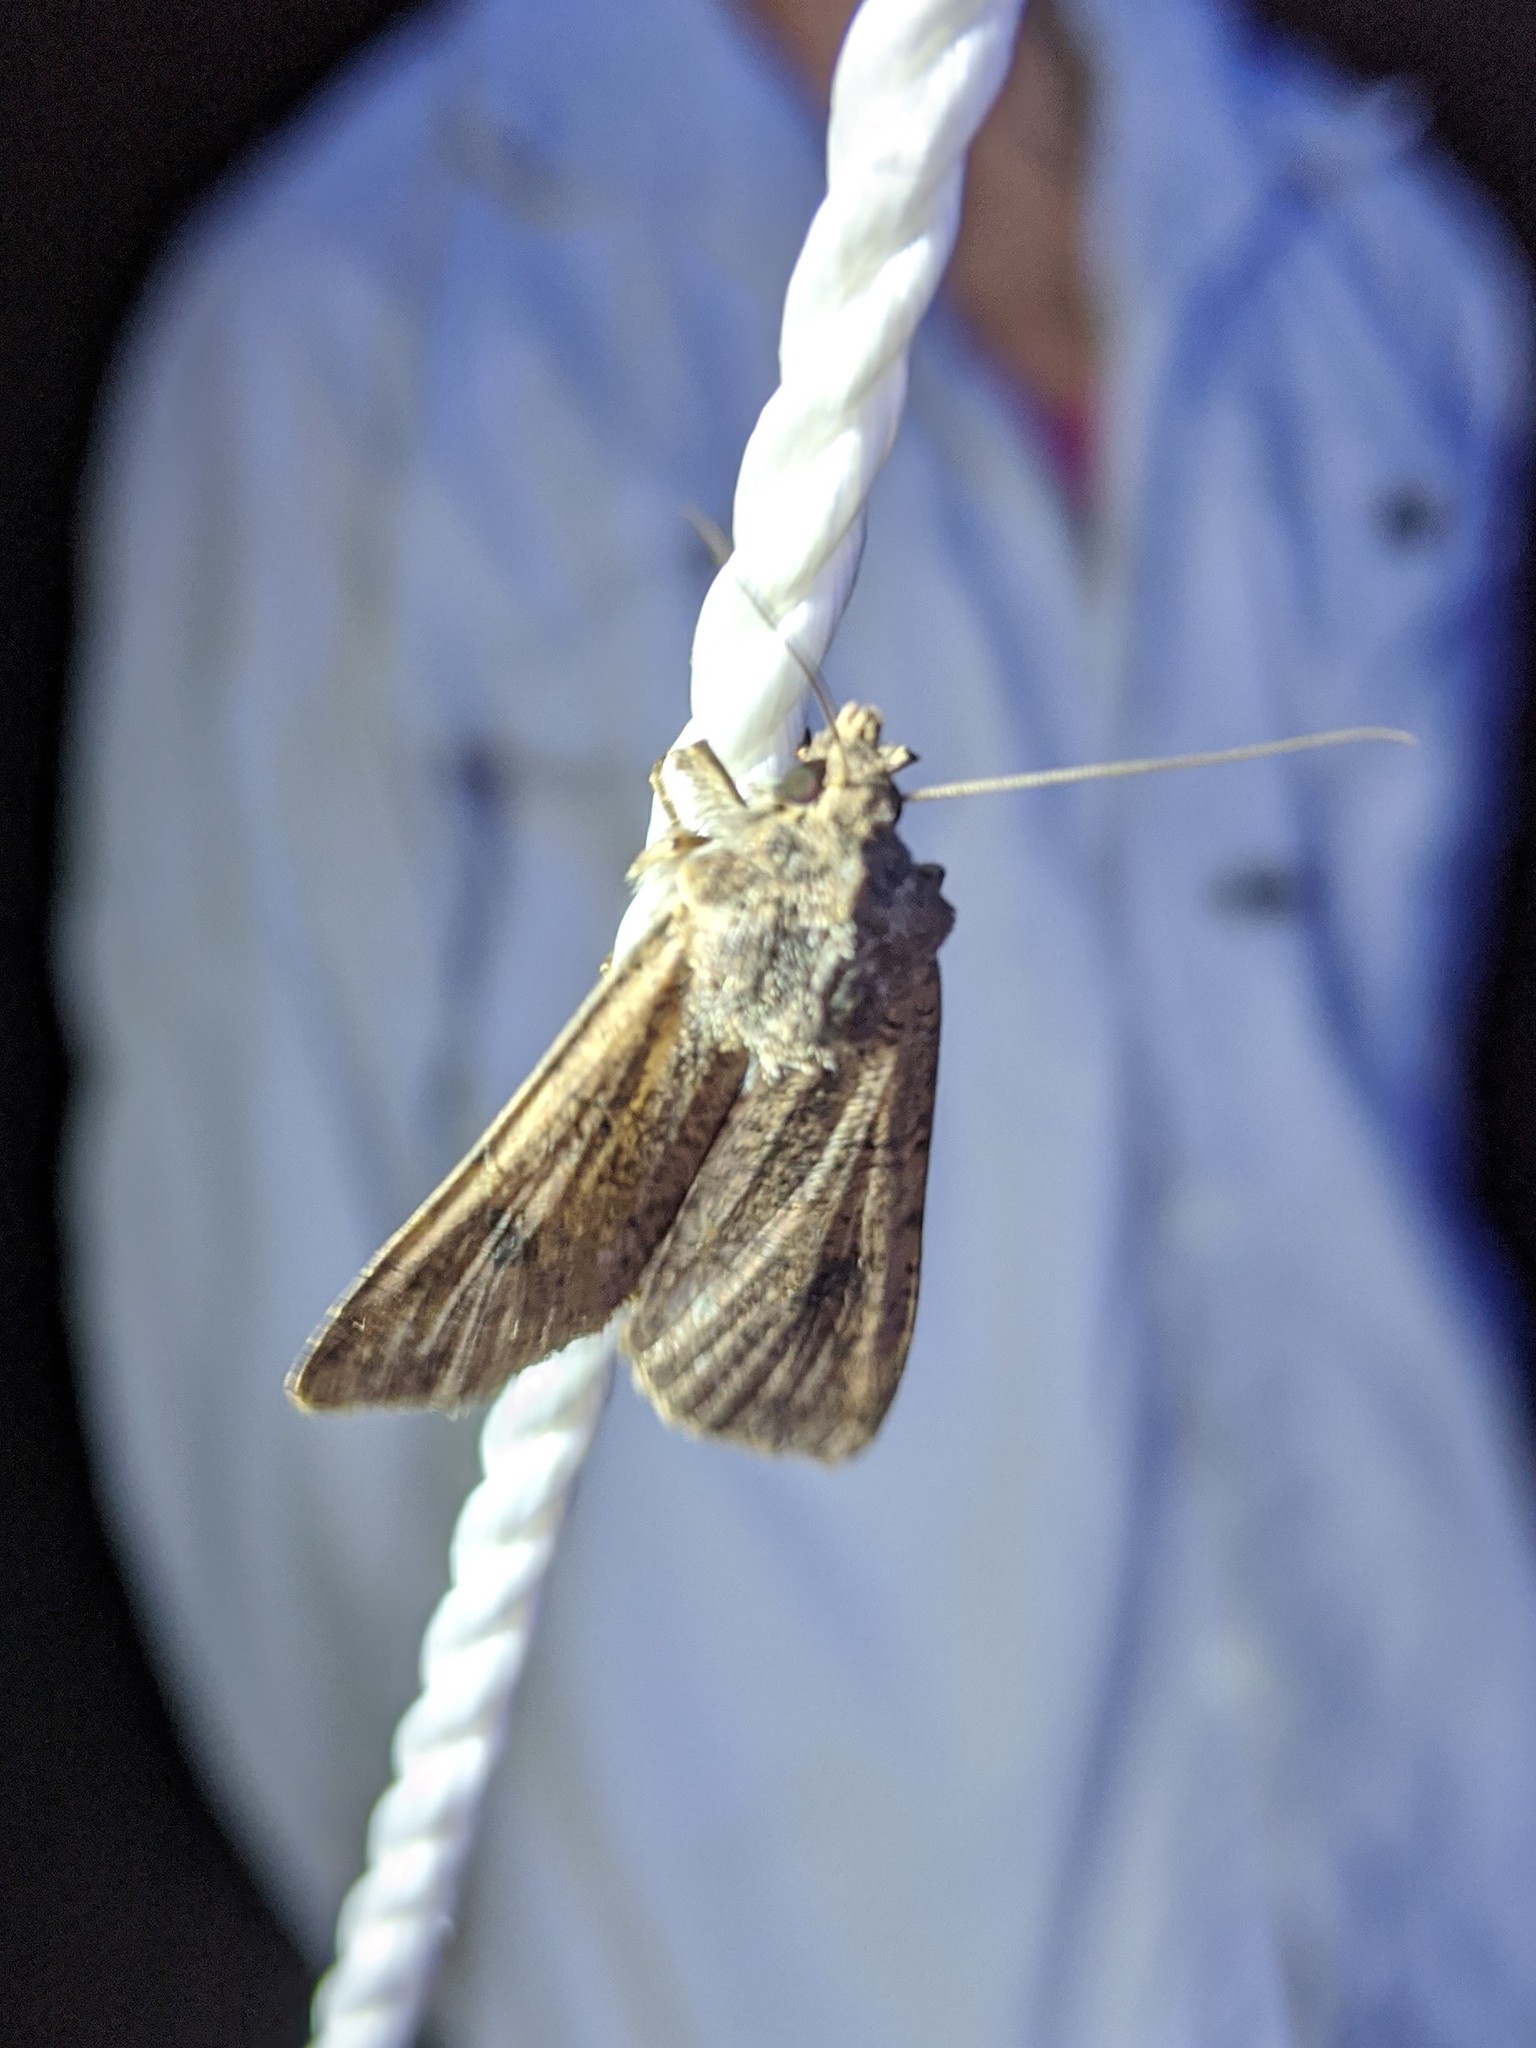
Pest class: cutworms